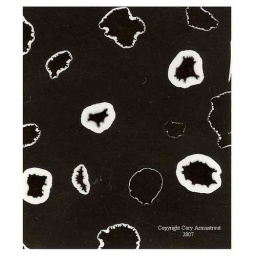
2 inch by 2 inch black and white fiber photogramthis is a cliche verre negative consisting of water on glass and enlarged